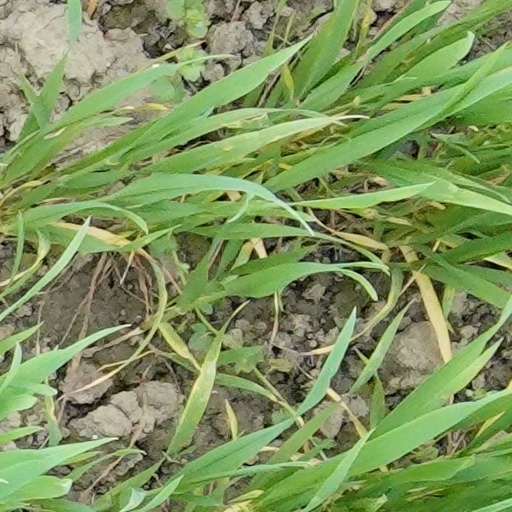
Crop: wheat